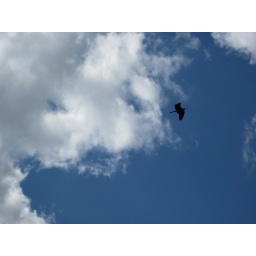
great blue heron in a great blue sky